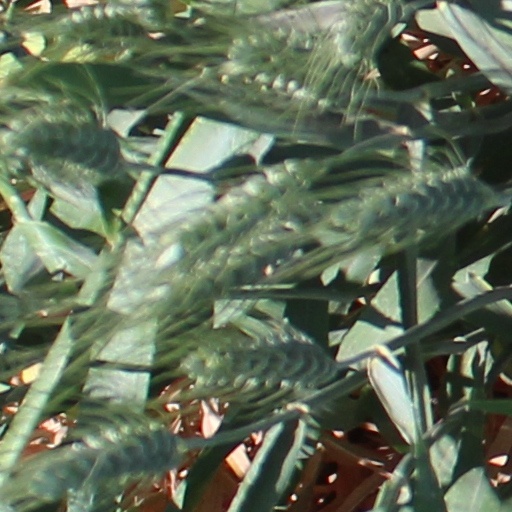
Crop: wheat